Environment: real
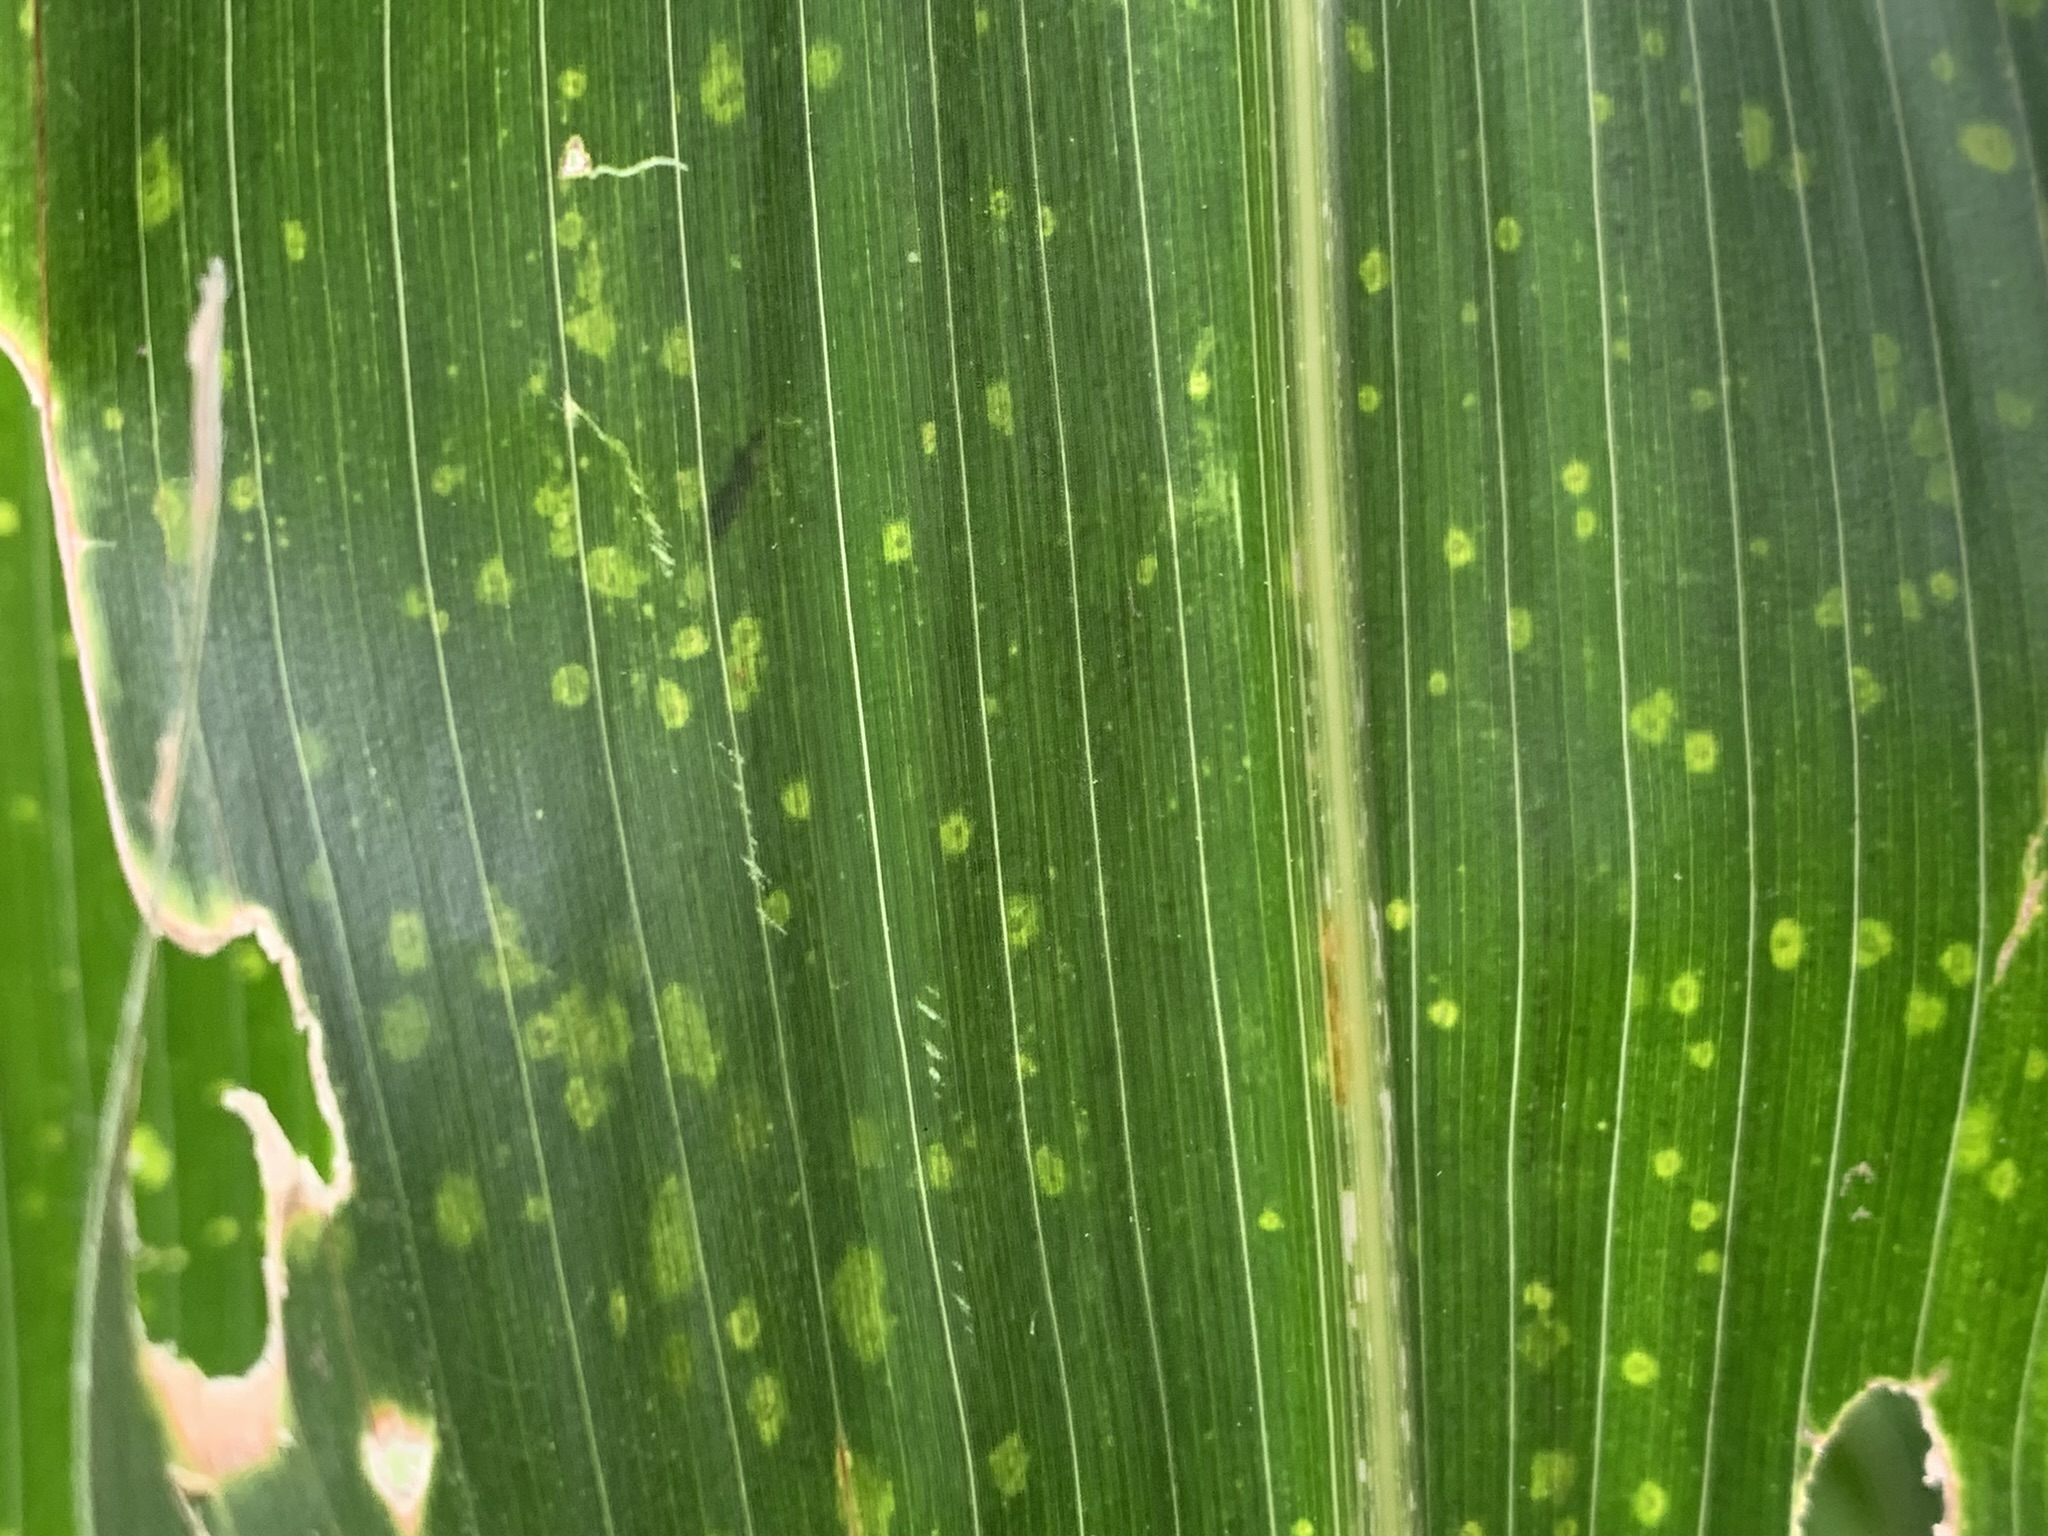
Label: lethal_necrosis